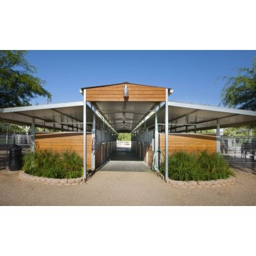
hot , dry climate ? take the walls right off your barn ... in style !